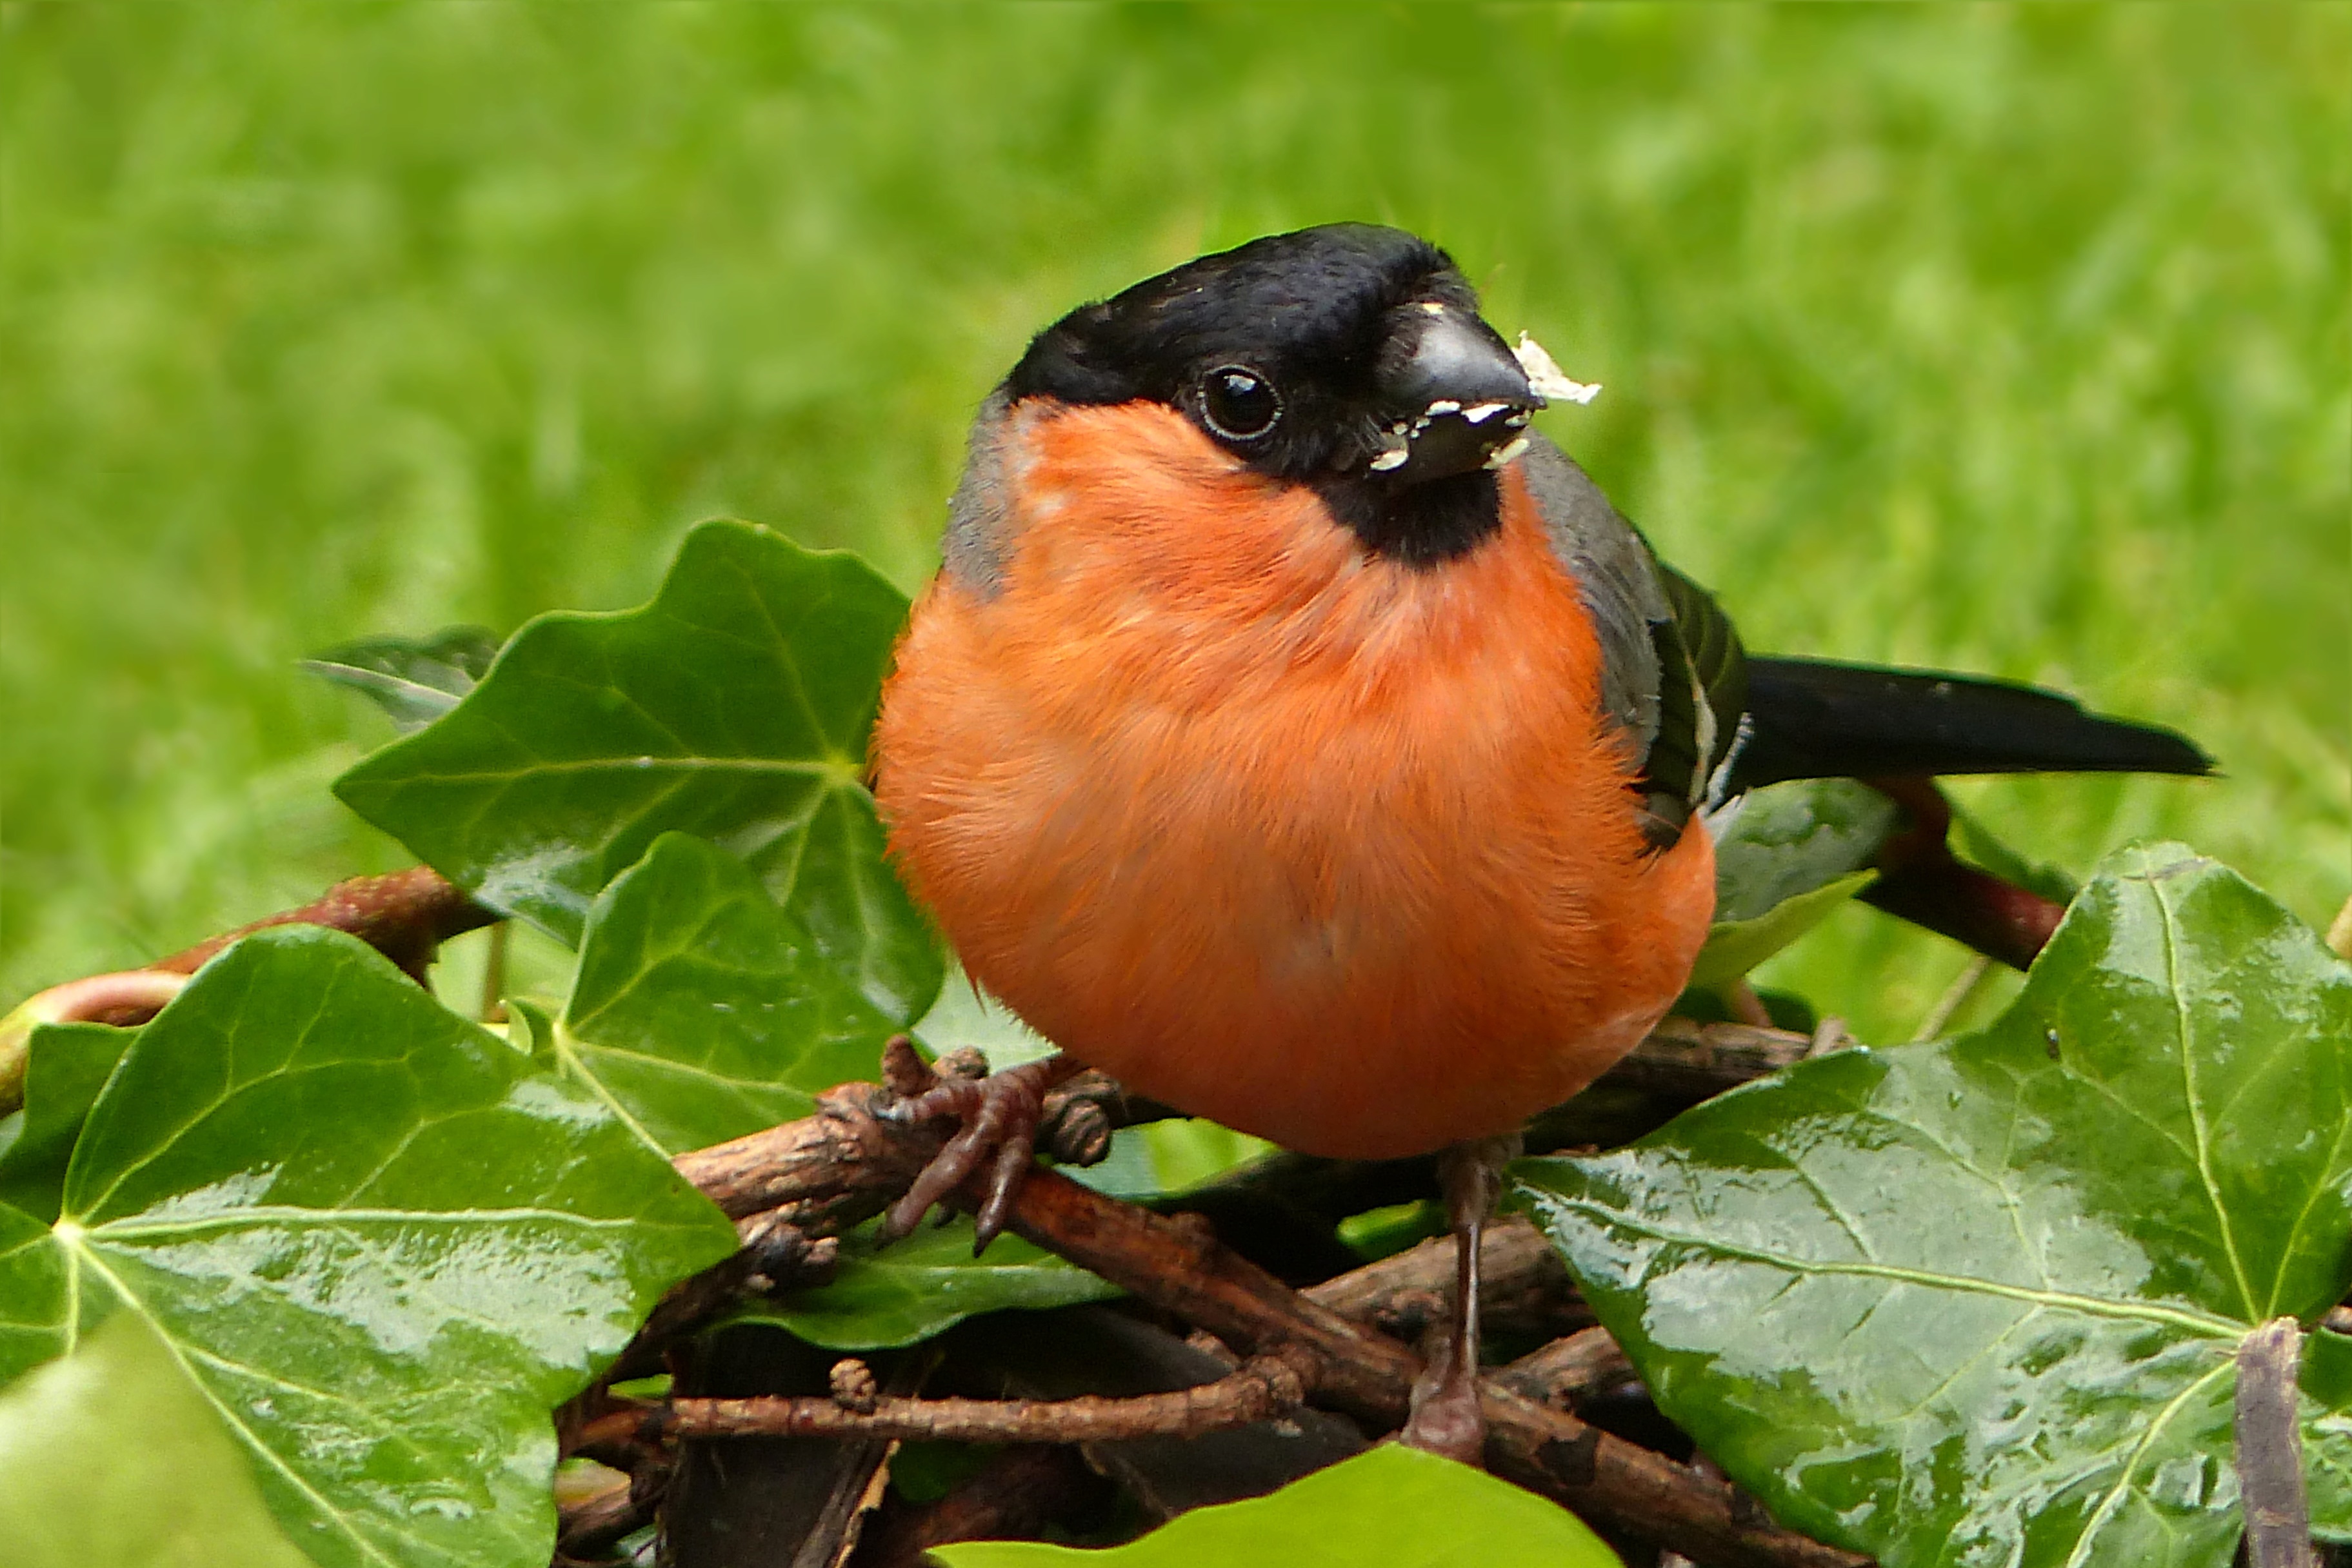
nature, bird, flower, animal, male, wildlife, beak, garden, close, robin, fauna, vertebrate, blackbird, bullfinch, pyrrhula, gimpel, old world flycatcher, perching bird, european robin